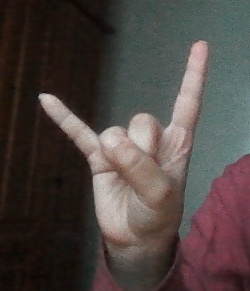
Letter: la